Hans Witdoeck

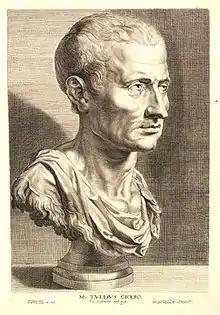
M. Tullius Cicero

It is clear from the revision and production process of these prints that Rubens was closely involved in their design and execution. This is documented by the process of the creation of a series of twelve plates after antique marble portrait sculptures (heads, busts, herms) by the four printmakers Hans Witdoeck, Paulus Pontius, Lucas Vorsterman, and Boetius à Bolswert working for Rubens. The production of the prints was closely supervised by Rubens as is demonstrated by five retouched proof impressions. Only six of Rubens' preparatory drawings for the series have survived. Witdoeck showed in his prints after Rubens a great skill in capturing the movement and variety of colour in the original works through his clever use of black, grey and white tones. A typical example is "Abraham and Melchizedek".